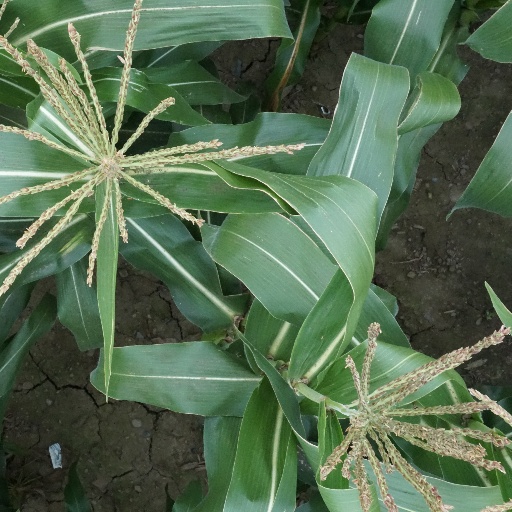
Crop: maize; corn